Outline of meals

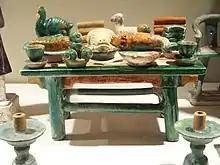
Ceramic meal in a Ming Dynasty burial figurine table

Styles of meal, by cuisine – some examples of meals by cooking style, such as ethnic or regional meals include: